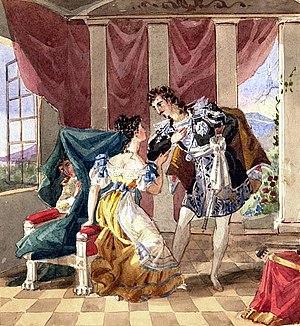
Les Noces de Figaro est un opera buffa en 4 actes de Wolfgang Amadeus Mozart, sur un livret en italien de Lorenzo da Ponte inspiré de la comédie de Beaumarchais, Le Mariage de Figaro.